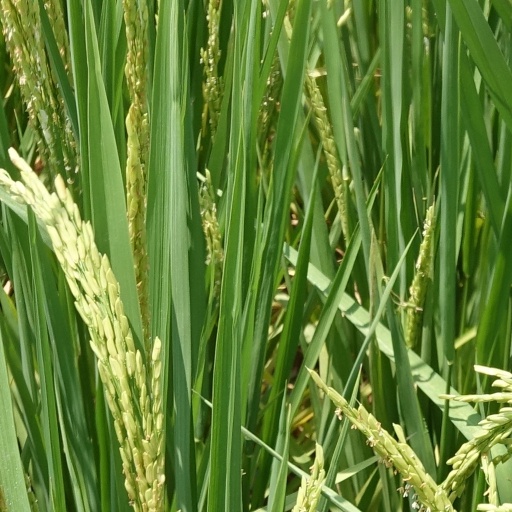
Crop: rice